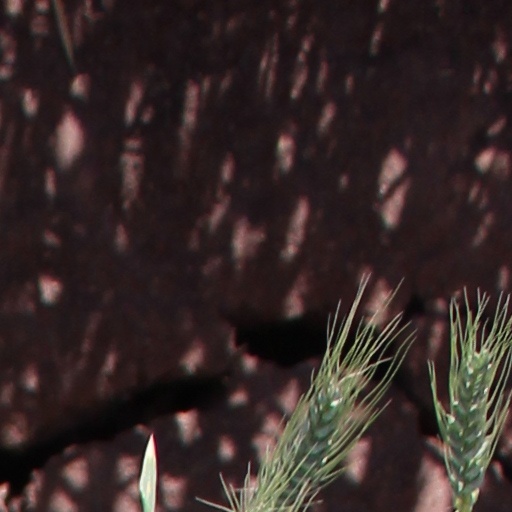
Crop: wheat